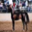
Label: horse